Hughesdale railway station

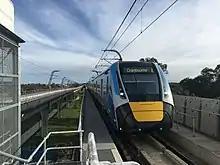
A High Capacity Metro Train on a Cranbourne-bound service arrives at Platform 2, July 2022

Hughesdale has one island platform with two faces and is served by Pakenham and Cranbourne line trains.